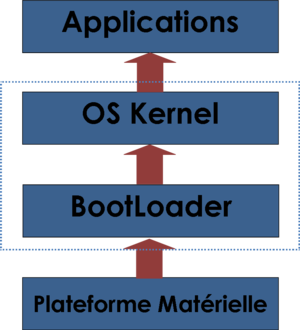
Architecture Standard des Firmwares
Dans les systèmes électroniques et informatiques, un micrologiciel est considéré comme étant l'association de code exécutable et des données stockées à l'intérieur. Un logiciel embarqué est un logiciel réalisé pour contrôles des périphériques ou appareils, qui ne sont généralement pas considérés comme étant des ordinateurs à part entière. Ils sont particulièrement utilisés au sein de matériels fonctionnant avec de hautes contraintes temps et mémoire. Cet article décrit les vulnérabilités des micrologiciels et leurs contre-mesures.
Dans un système informatique, un firmware est un programme intégré dans un matériel informatique pour qu'il puisse fonctionner.